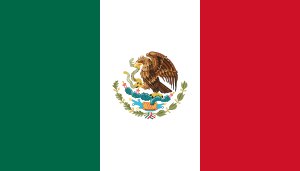
Mexicos flag
Mexicos flag
Mexicos flag blev anvendt første gang i 1821 som et almindeligt trefarvet flag. I 1823 blev det mexicanske våbenskjold, der repræsenterer grundlæggelsen af den aztekiske hovedstad Tenochtitlán i 1325, tilføjet i den midterste, hvide stribe i flaget. Våbenskjoldet er blevet ændret flere gange siden, hvorved flaget også er blevet ændret.